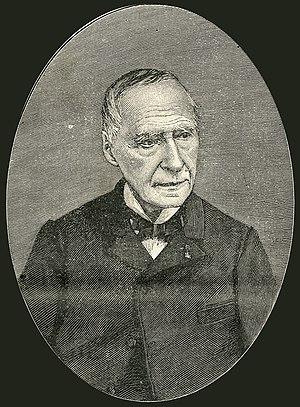
Auguste Nicolas, né à Bordeaux le 6 janvier 1807 et mort à Versailles le 17 janvier 1888, est un écrivain catholique et magistrat français.